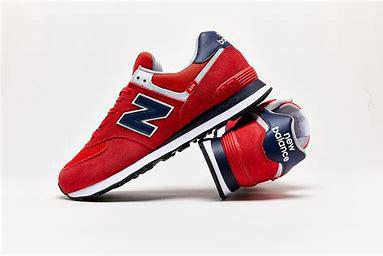
Brand: New
Model: Balance 574